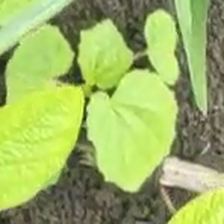
Weed species: Little_Mallow(Malva parviflora)